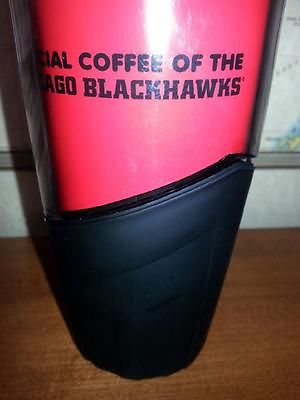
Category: mug